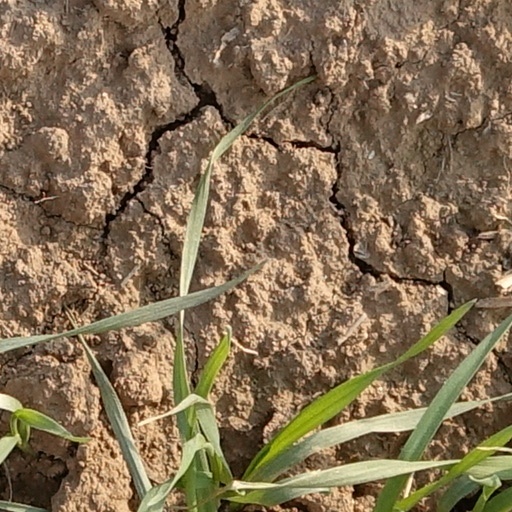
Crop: wheat